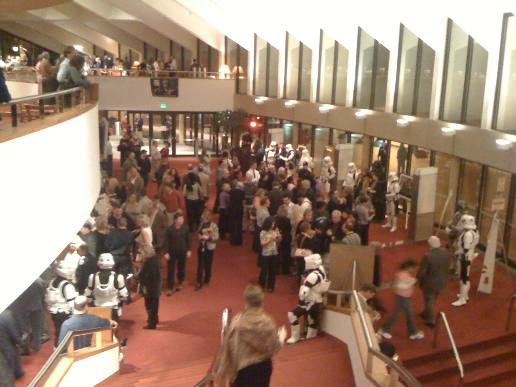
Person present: Yes